Christoph Kramer

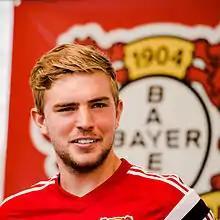
Kramer with Bayer Leverkusen in 2015

Christoph Kramer (born 19 February 1991) is a German professional footballer who plays as a defensive midfielder. He is currently a free agent.